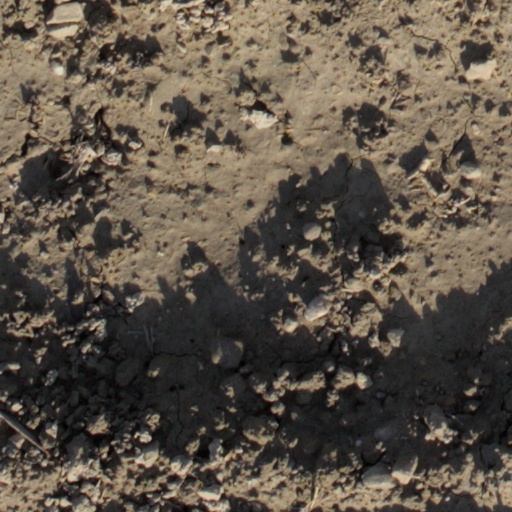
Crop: wheat